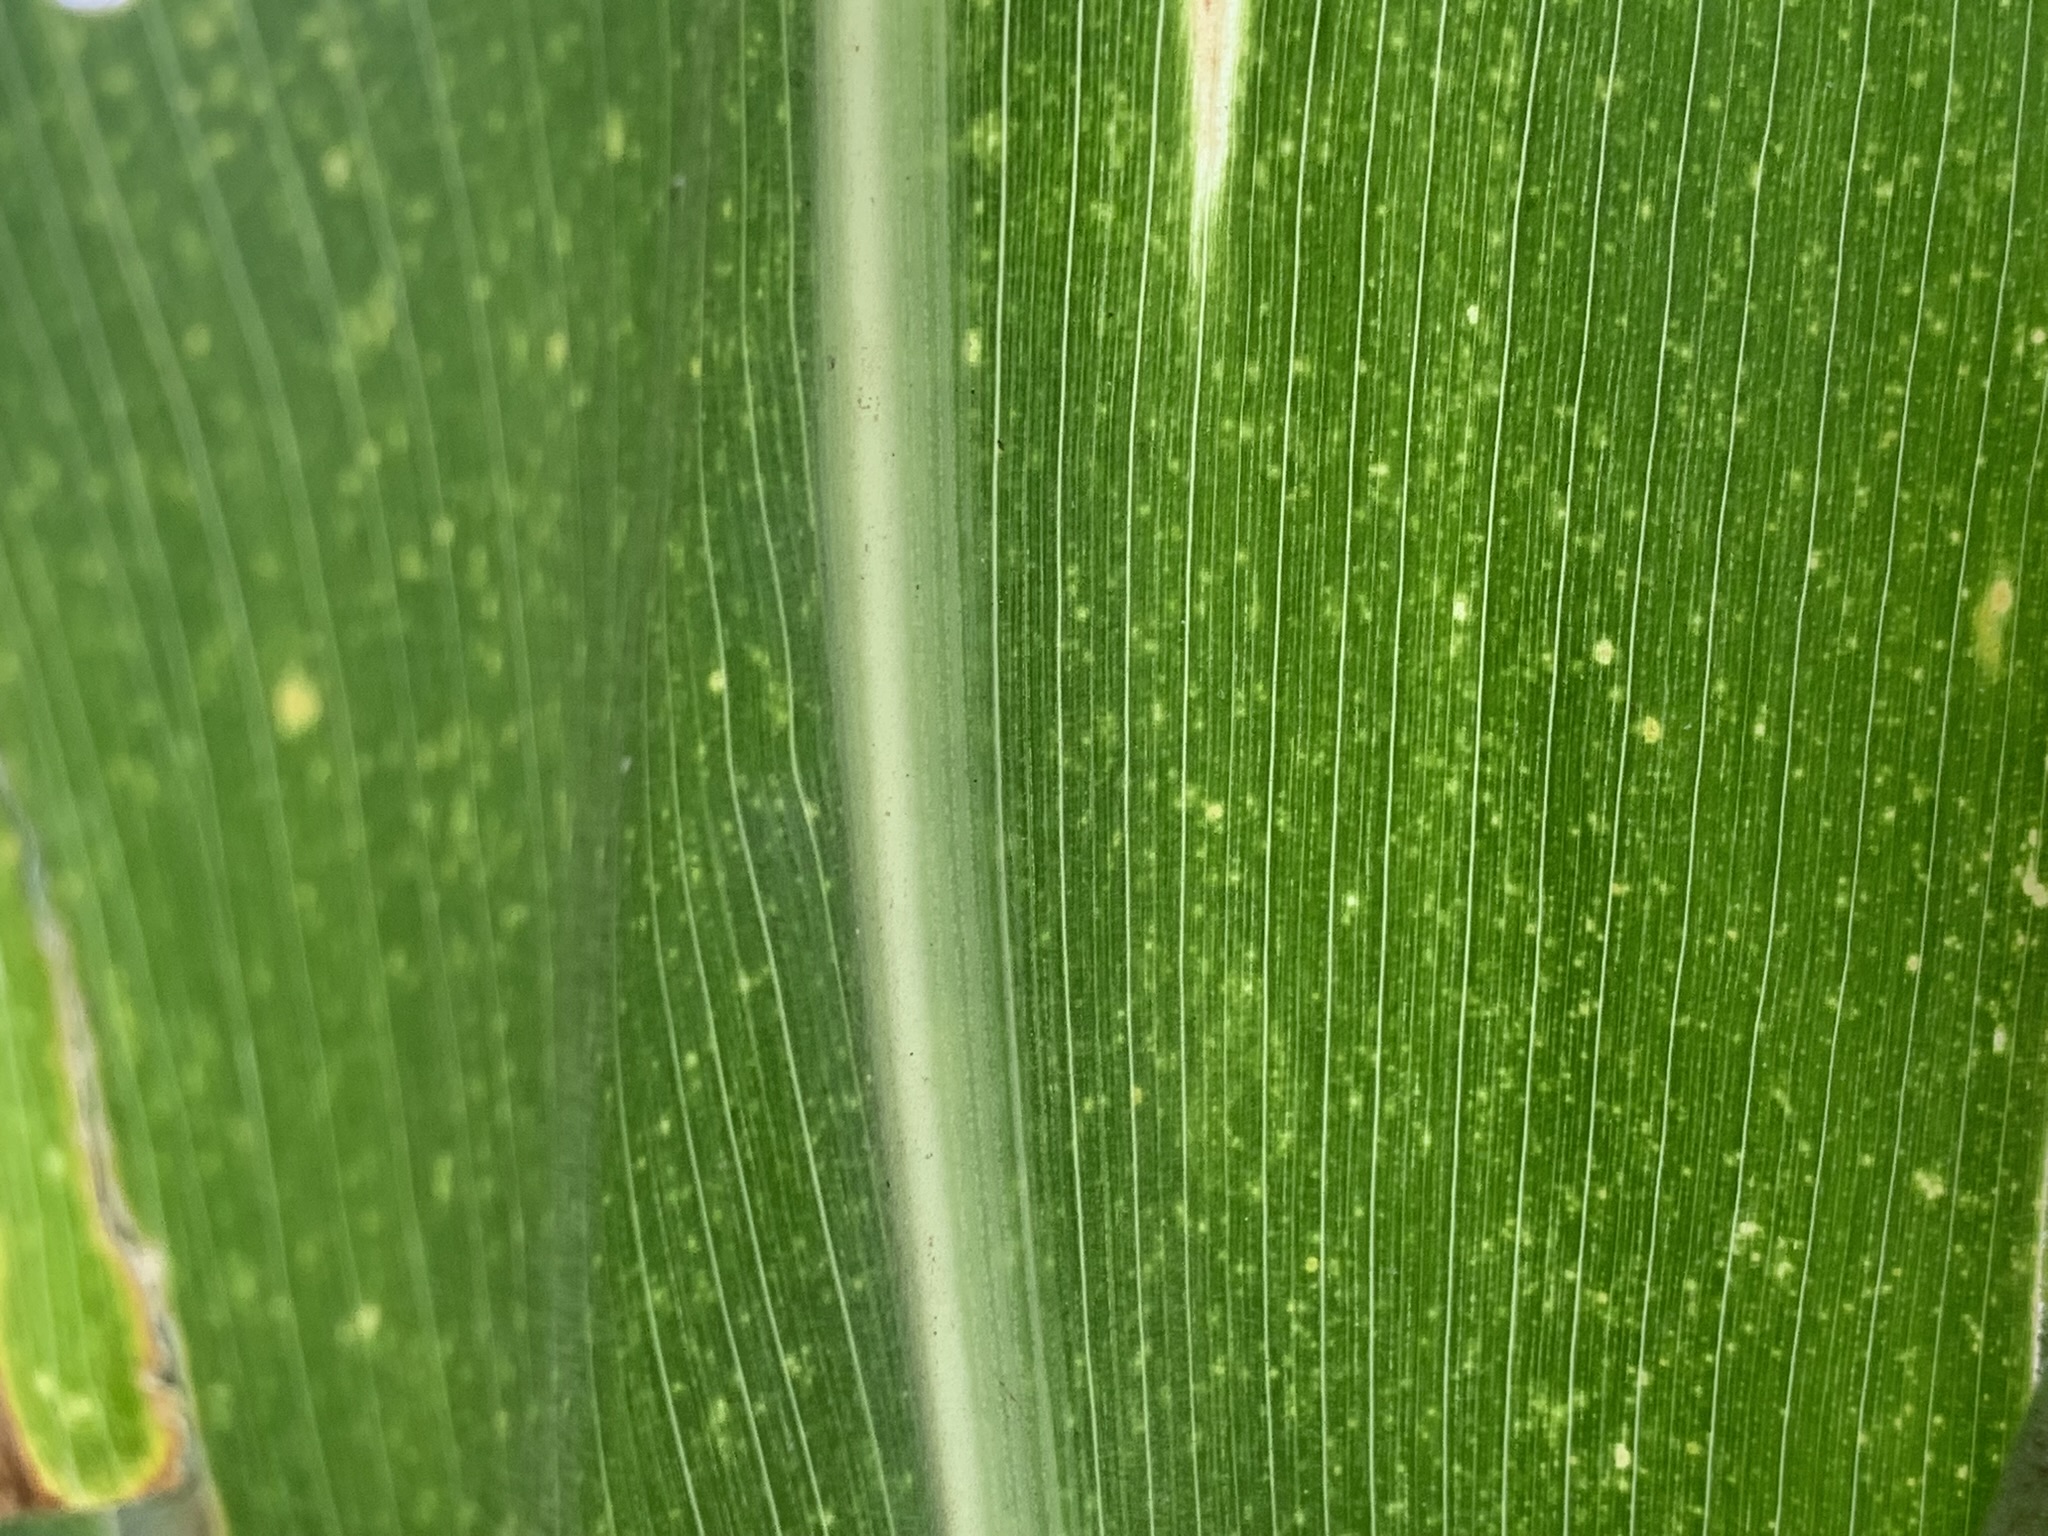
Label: MLN